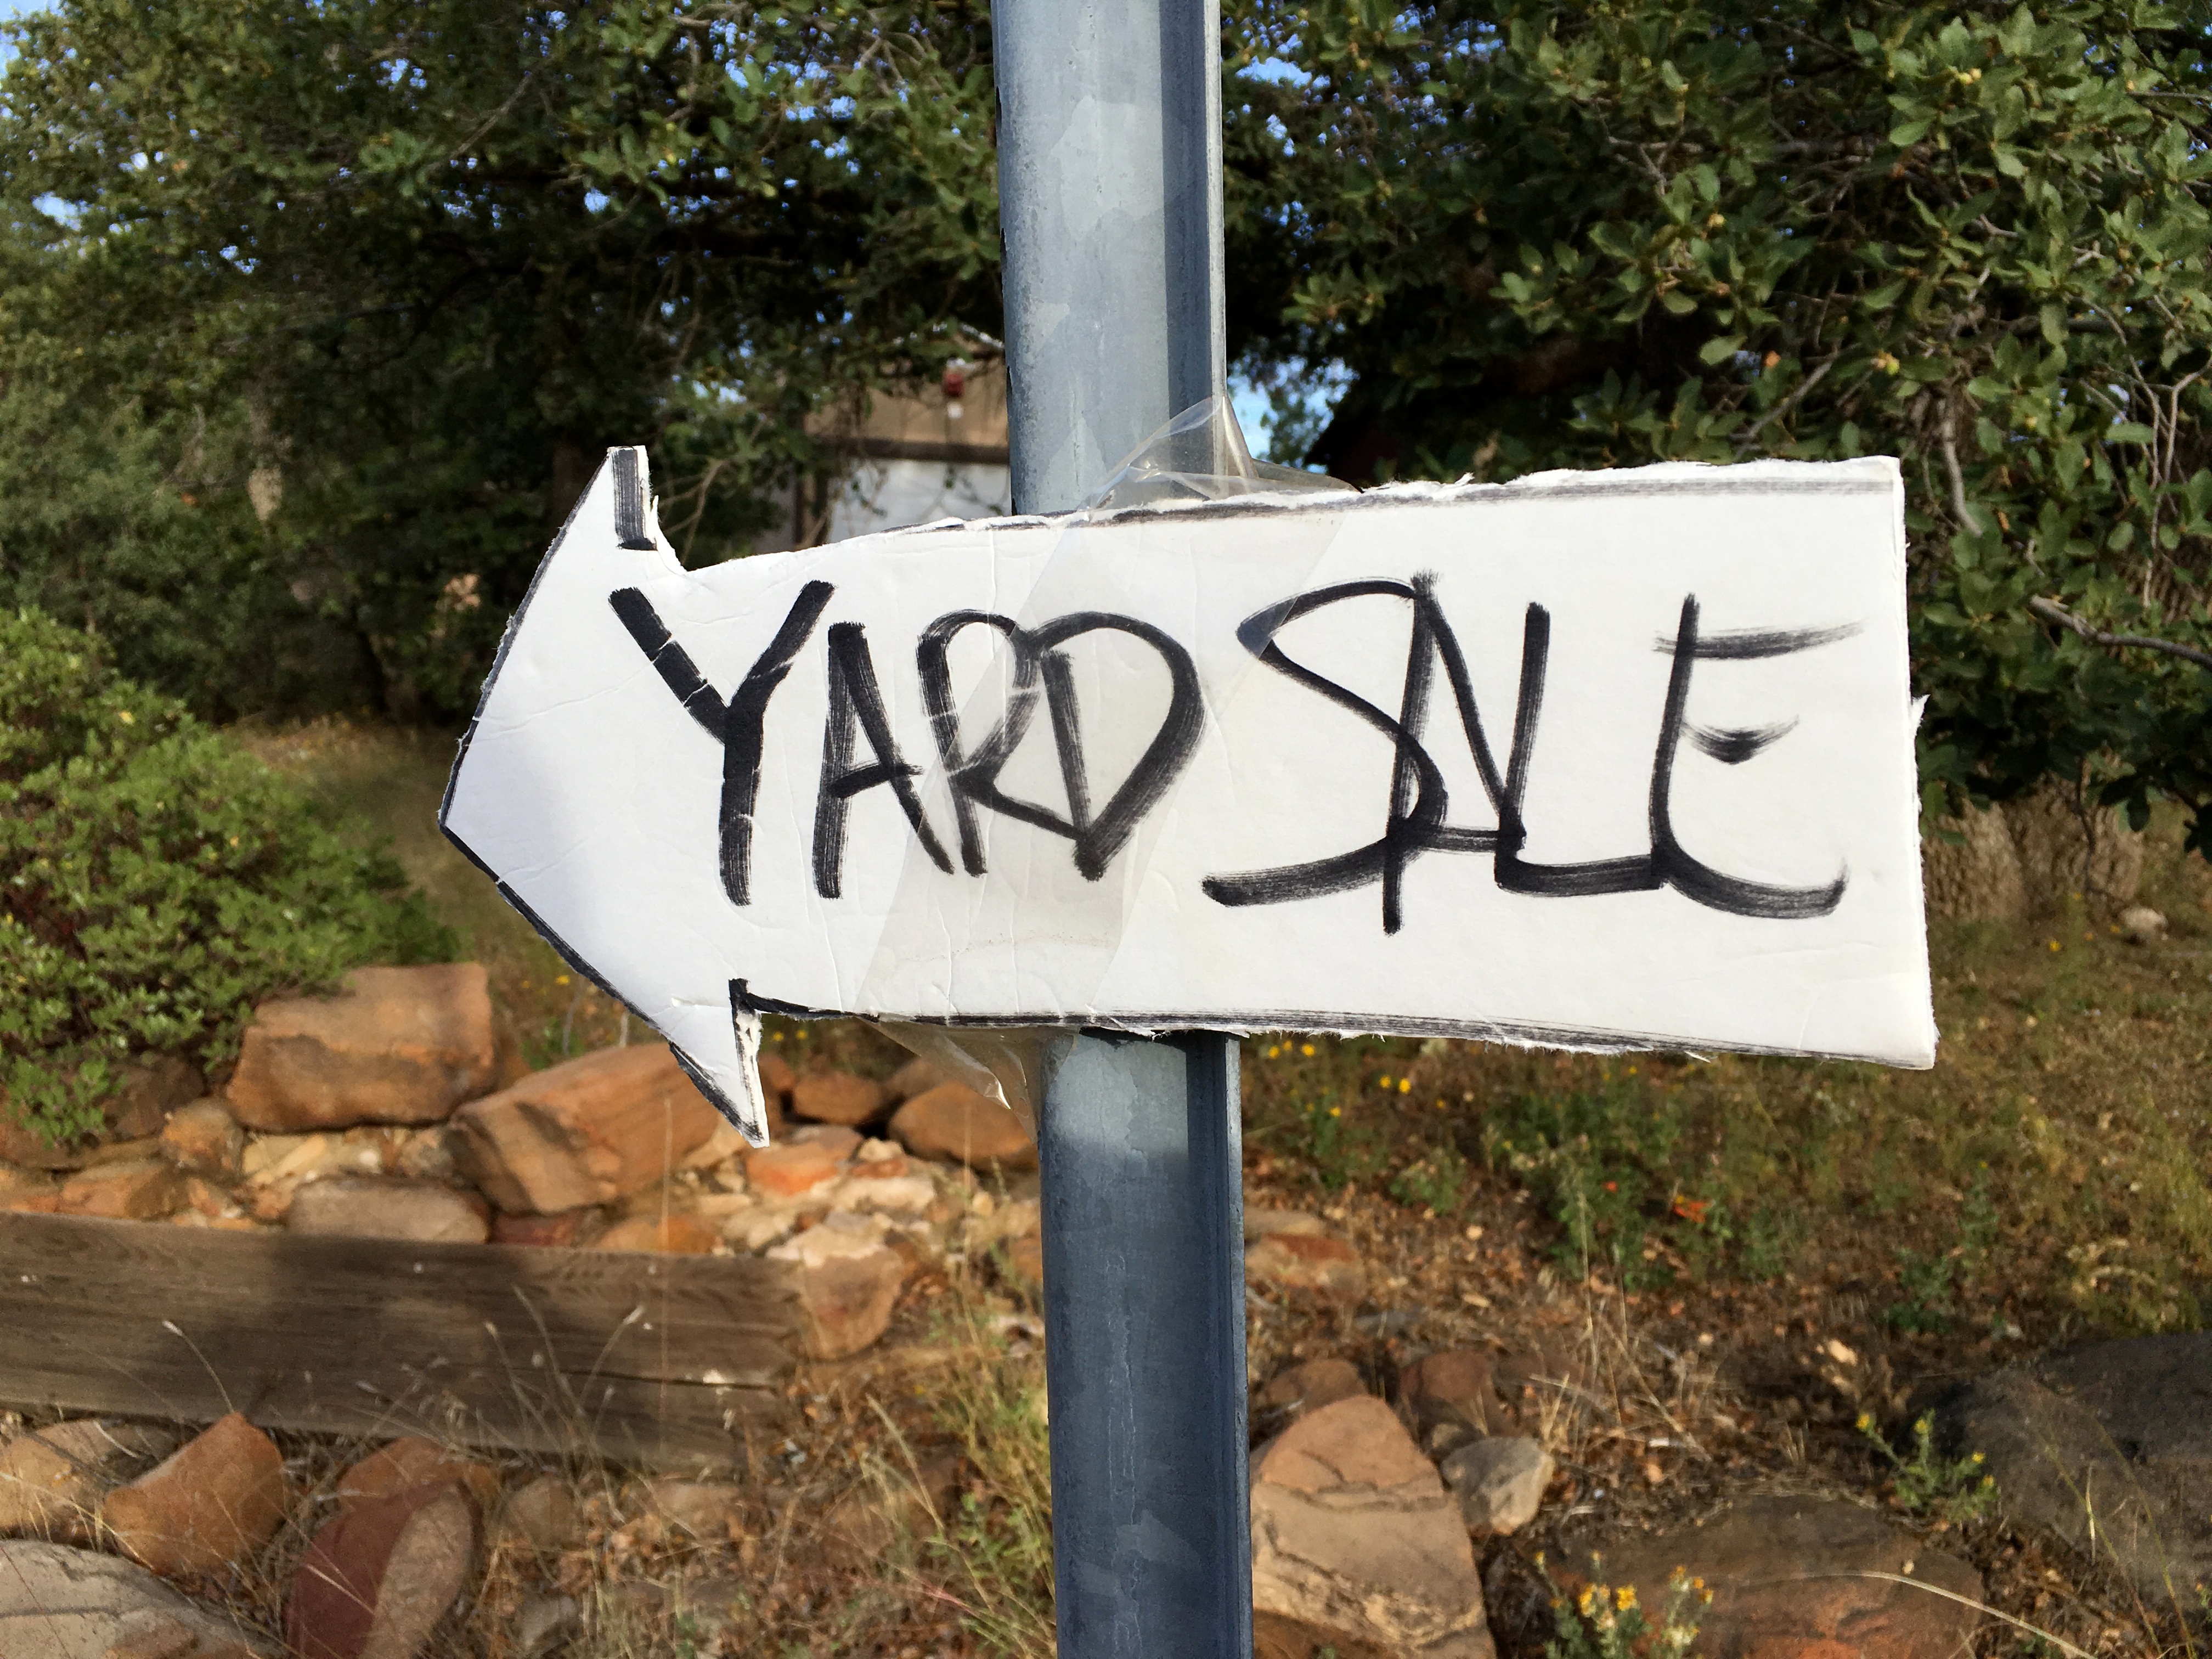
tree, trail, sign, street sign, signage, traffic sign